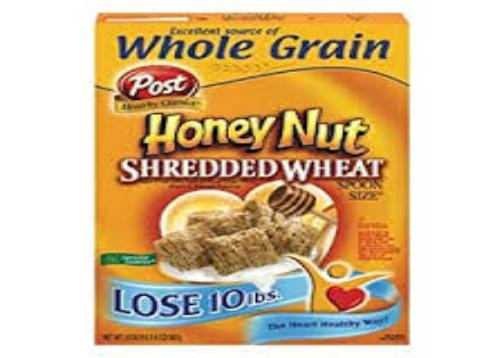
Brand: Honey Nut Shredded Wheat
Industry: Food